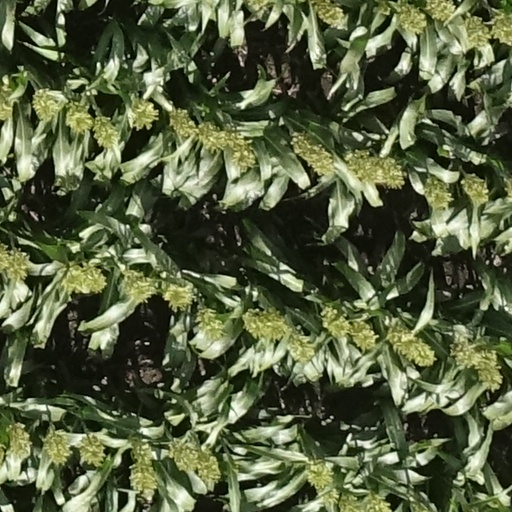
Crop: sorghum